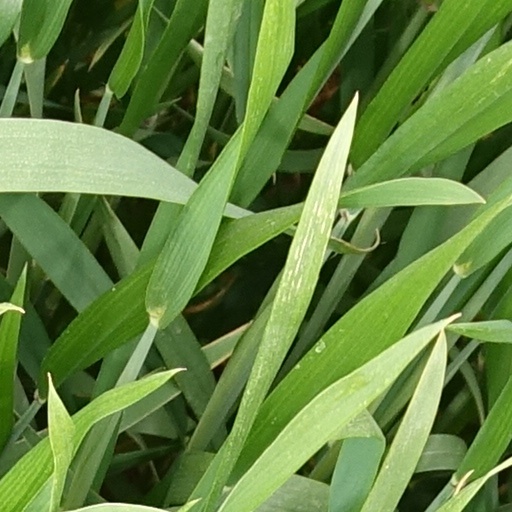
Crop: wheat